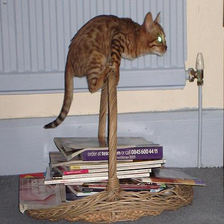
Species: cat
Breed: Bengal